Bengt Nordenskiöld

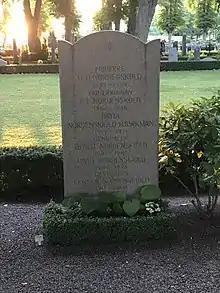
Gravesite of General Bengt Nordenskiöld at the Southern Cemetery ("Södra kyrkogården") in Kalmar.

Nordenskiöld enrolled at the Royal Military Academy on 19 October 1911 and graduated and became an officer of 19 December 1912. Nordenskiöld became an "underlöjtnant" in the Svea Life Guards on 31 December 1912 and lieutenant there on 28 November 1916. He was then educated at the Royal Swedish Army Staff College from 1922 to 1924, where he graduated first in his class in the staff course. He wan an aspirant in the General Staff from 15 April 1925 to 1927 and was promoted to captain at the Svea Life Guards on 9 December 1927. Nordenskiöld served in the General Staff from 1 January 1928 and was trained in aerial reconnaissance in 1931 and served as a General Staff officer in the Eastern Military Division ("Östra militärfördelningen") from 9 October 1931 to 1933. He served as a teacher of tactics at the Royal Swedish Army Staff College from 28 December 1933 to 1934 and became major in the General Staff from 27 April 1934 and underwent sergeant pilot training from 1934 to 1936. Nordenskiöld was promoted to lieutenant colonel in the Swedish Air Force and was appointed Chief of the Air Staff on 1 July 1936.